Trail Crest

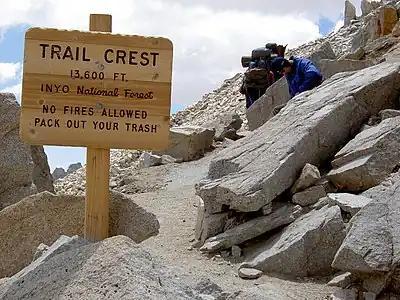

Trail Crest is a mountain trail pass on the Mount Whitney Trail that crosses the Sierra Crest. East of the pass are 97 switchbacks leading down to Trail Camp in Inyo National Forest. West of the pass is Sequoia National Park and the trail leading north to the summit of Mount Whitney.